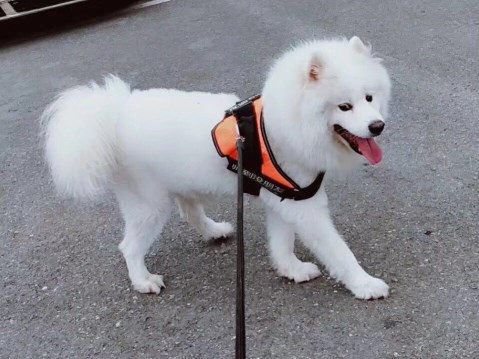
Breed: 2192-n000088-Samoyed